Lupinus nootkatensis

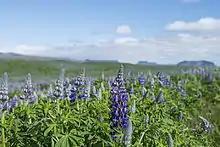
Iceland Nootka Lupin Flower

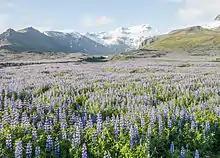
Iceland Nootka Lupin Flower Fields

The Nootka lupine is common on the west coast of North America, and is one of the species from which the garden hybrids are derived, being valued in Britain and other North-European countries for its tolerance of cool, wet summers. In North America, it grows along roadsides, gravel bars, and forest clearings from the Aleutian Islands and Southcentral Alaska, and along the Alaskan panhandle to British Columbia. It is a rigorous self-seeder and can often be seen along roadsides and in open meadows. Their long tap roots make transplanting difficult, so sowing seed is preferable.